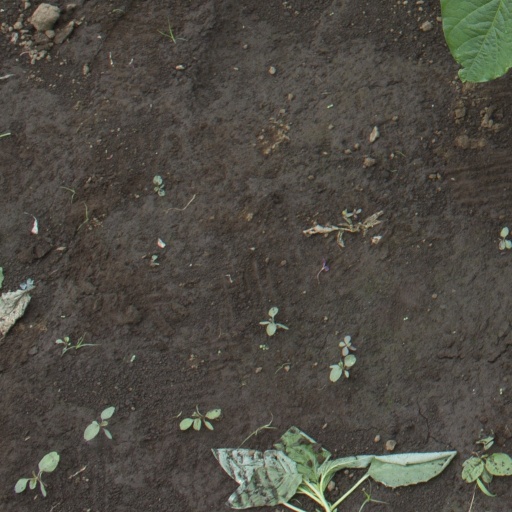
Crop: soybean